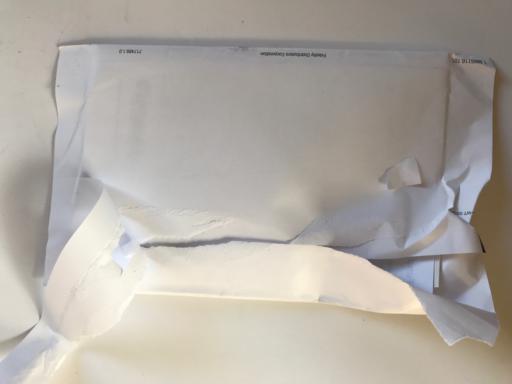
Waste category: paper